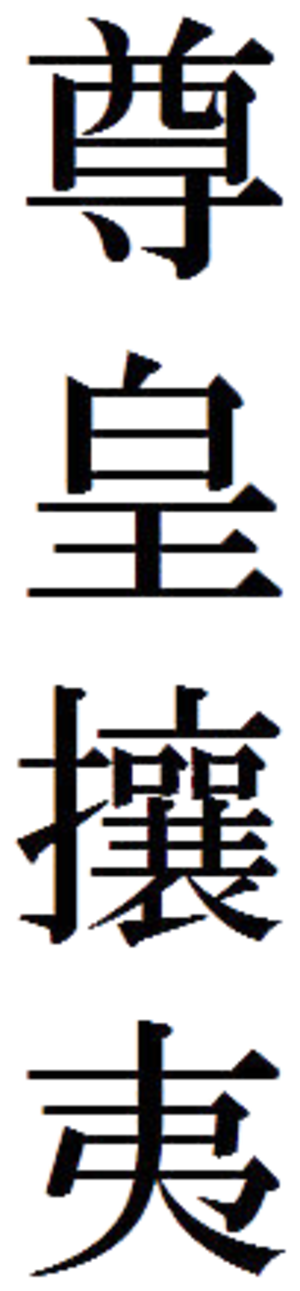
Le Sonnō jōi est une philosophie politique japonaise dérivée du néoconfucianisme, devenu un slogan politique dans les années 1850-1860.